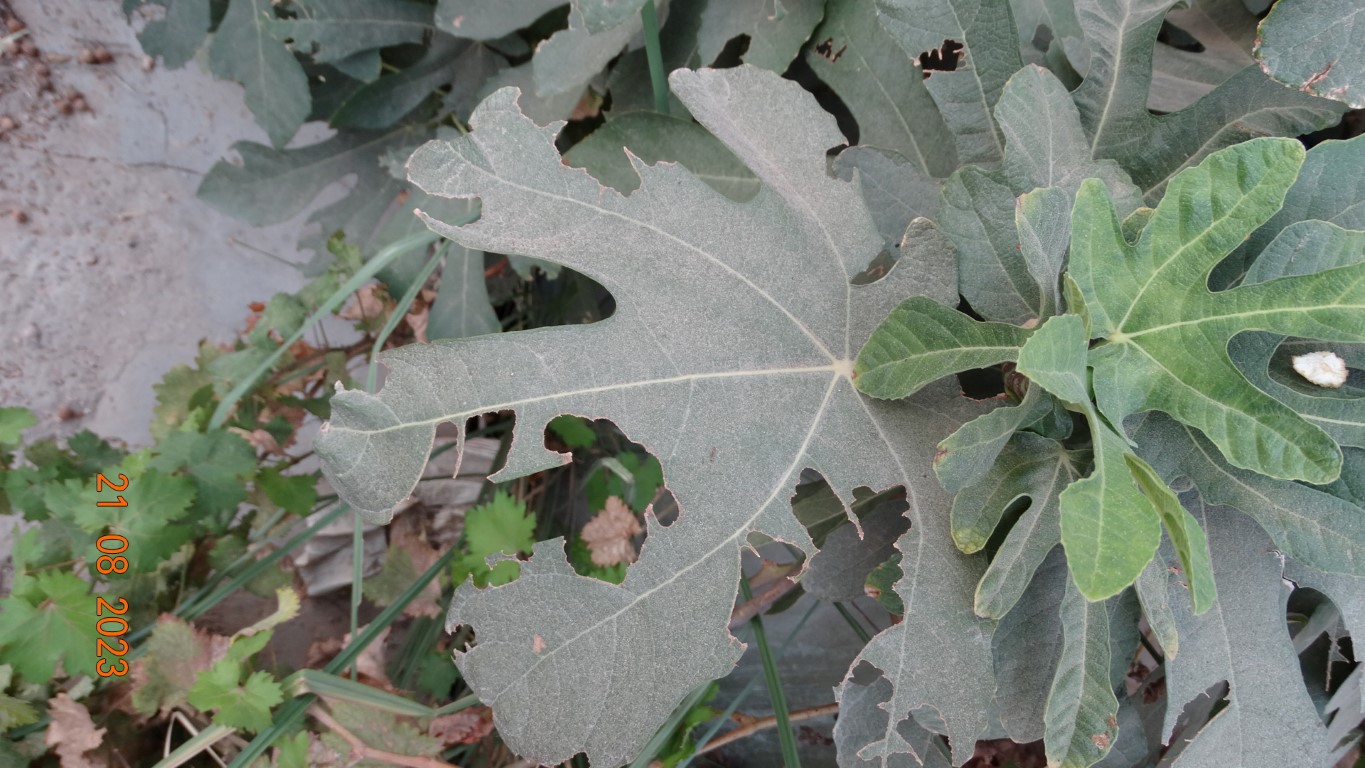
Label: infected